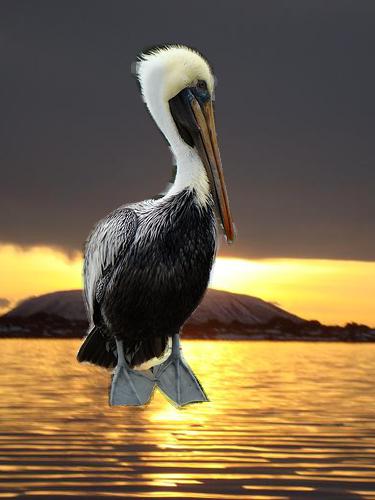
Bird species: Brown_Pelican
Bird type: waterbird
Background: water